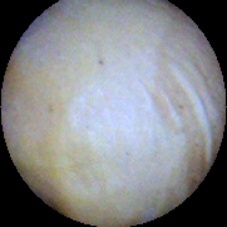
Label: Intact